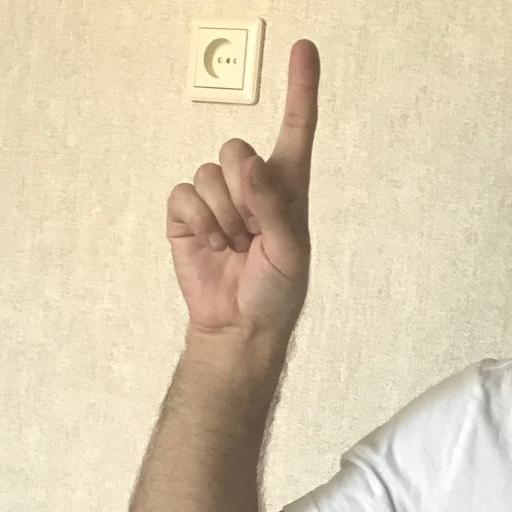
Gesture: one